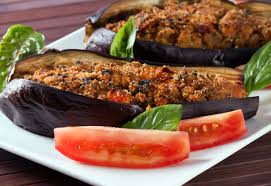
Yemek: karniyarik